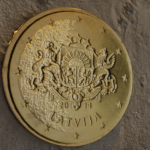
Coin value: 10cents
Country: lv
Edition: standard